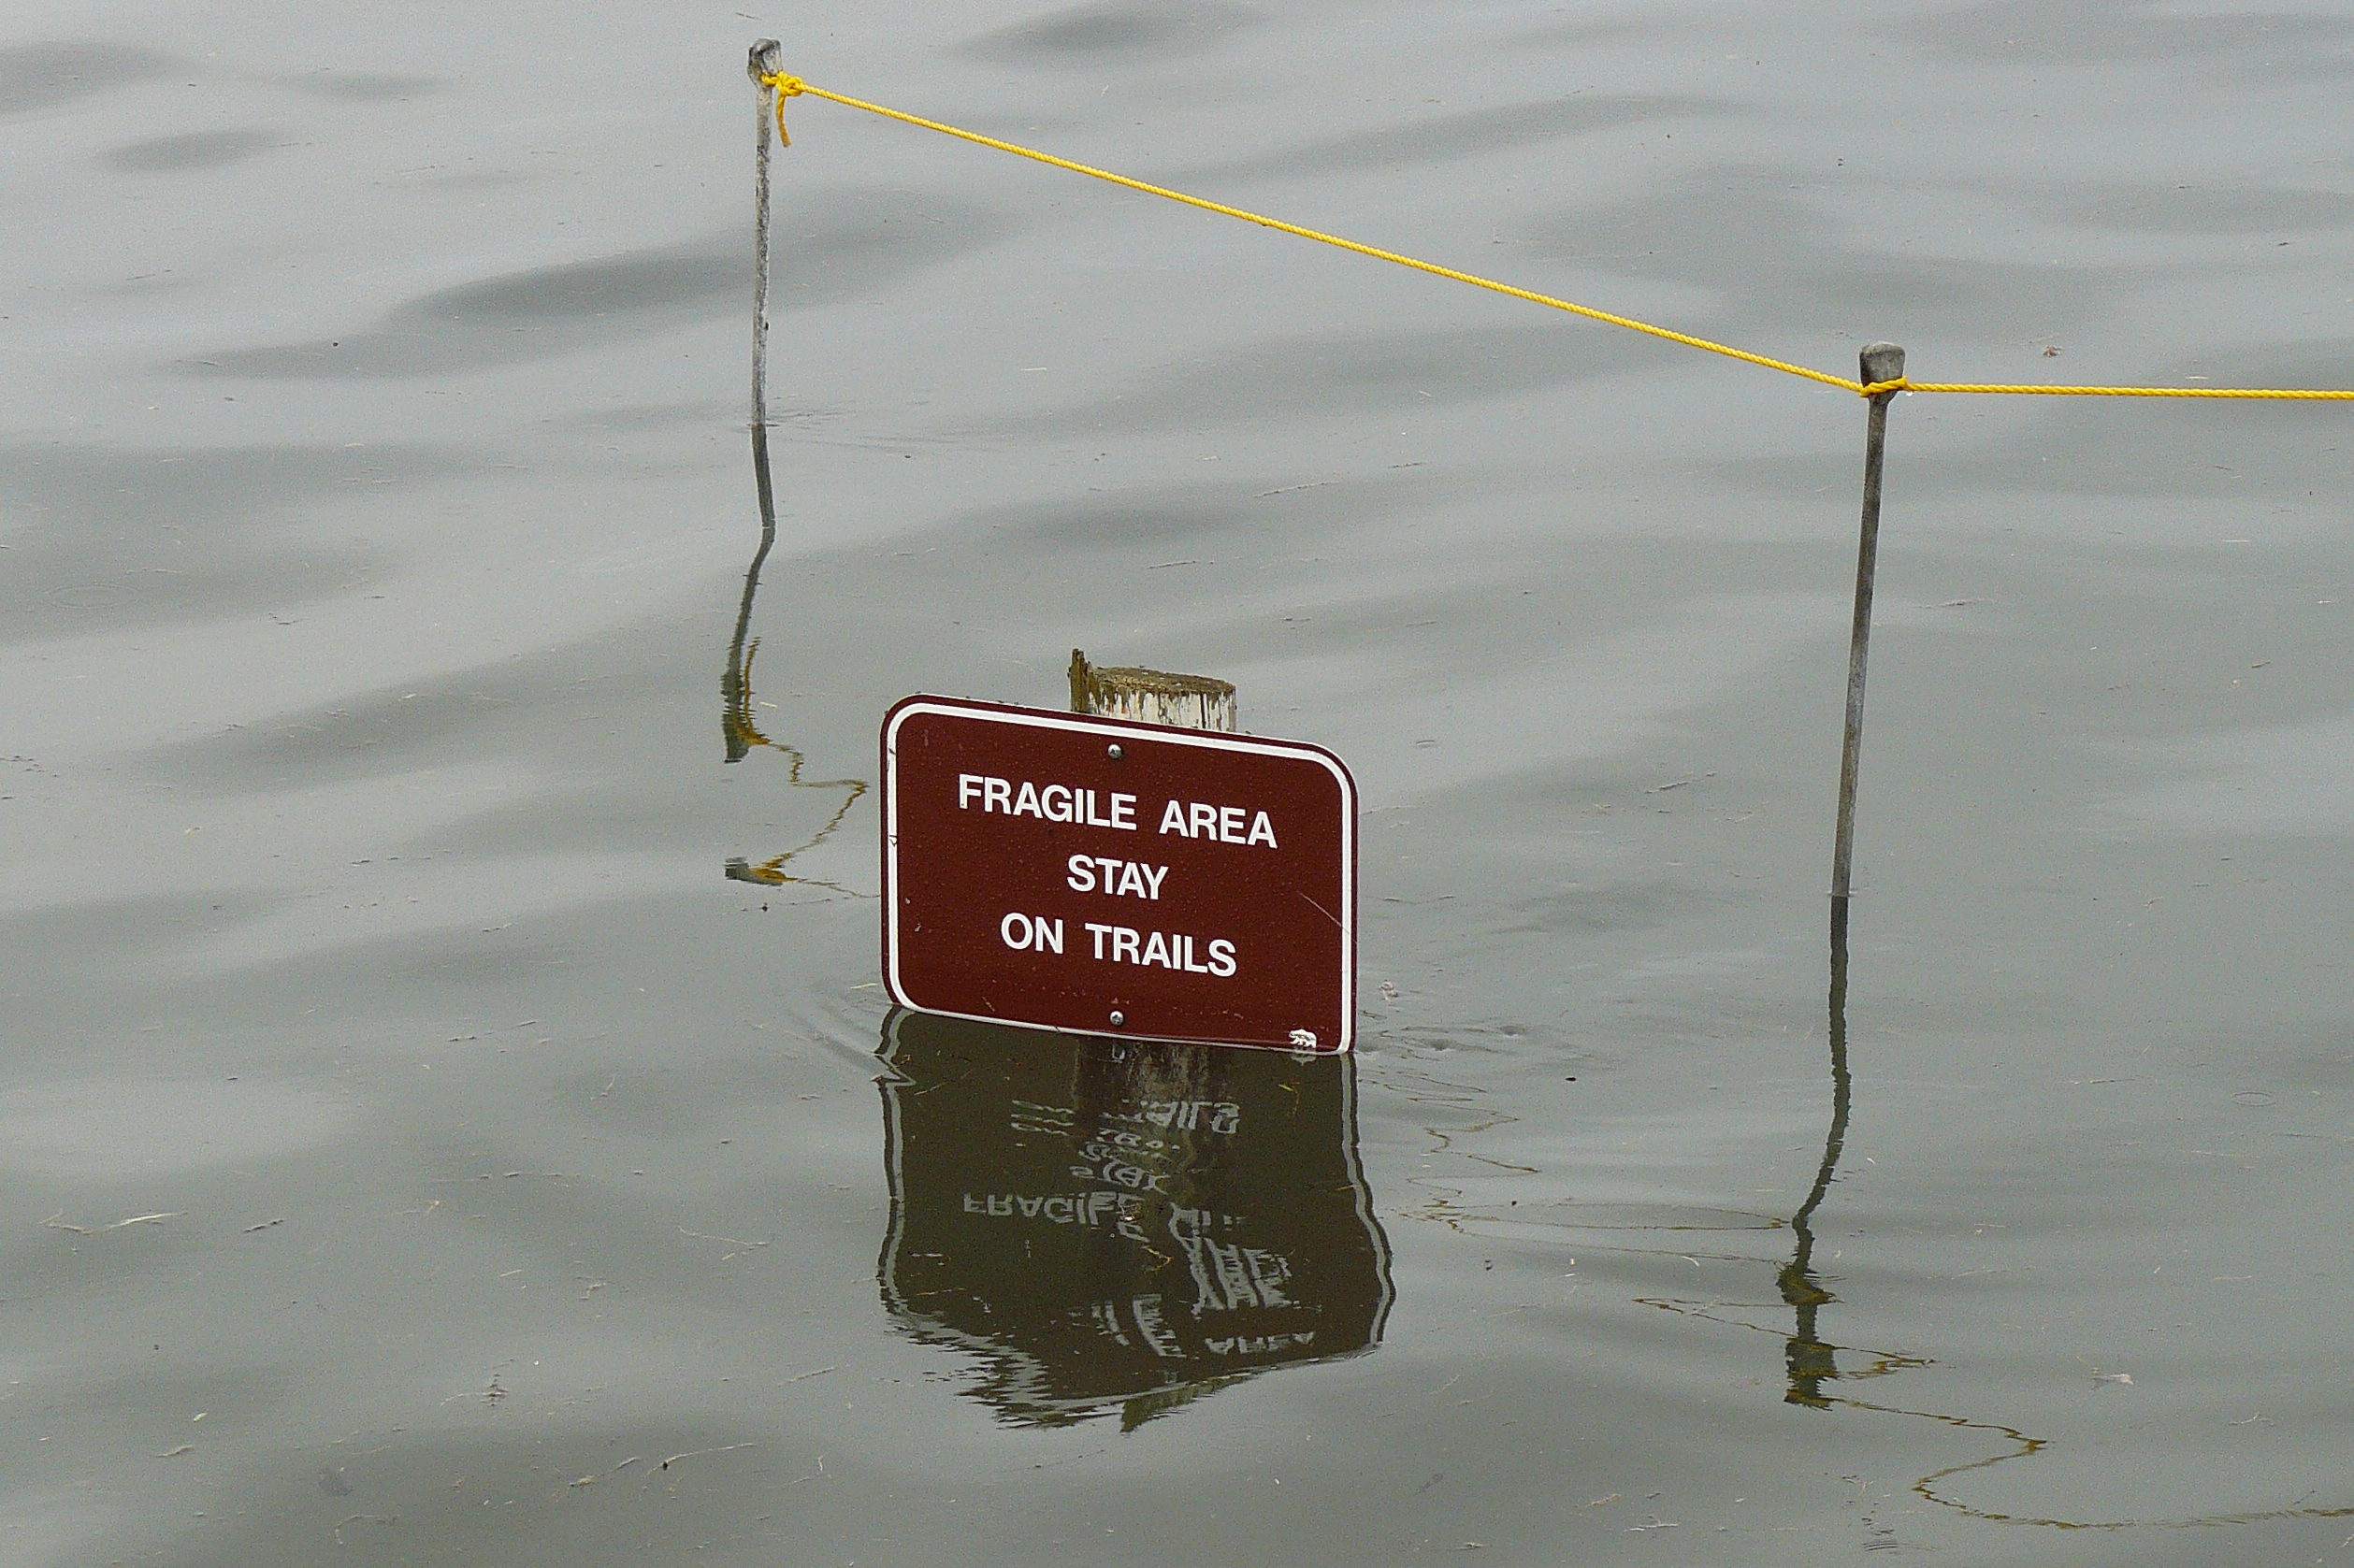
water, reflection, shape, kingtides, morrobay, morrobayestuary